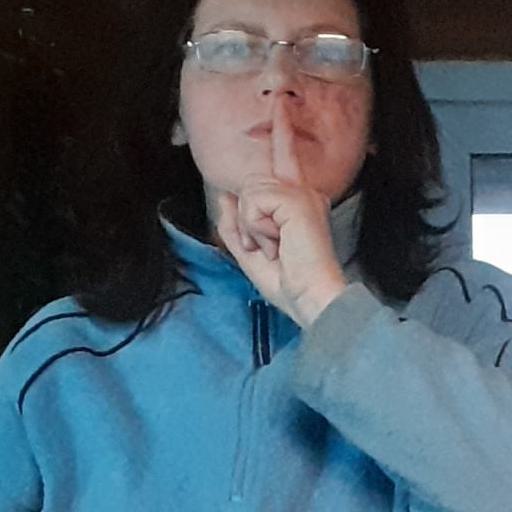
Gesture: mute